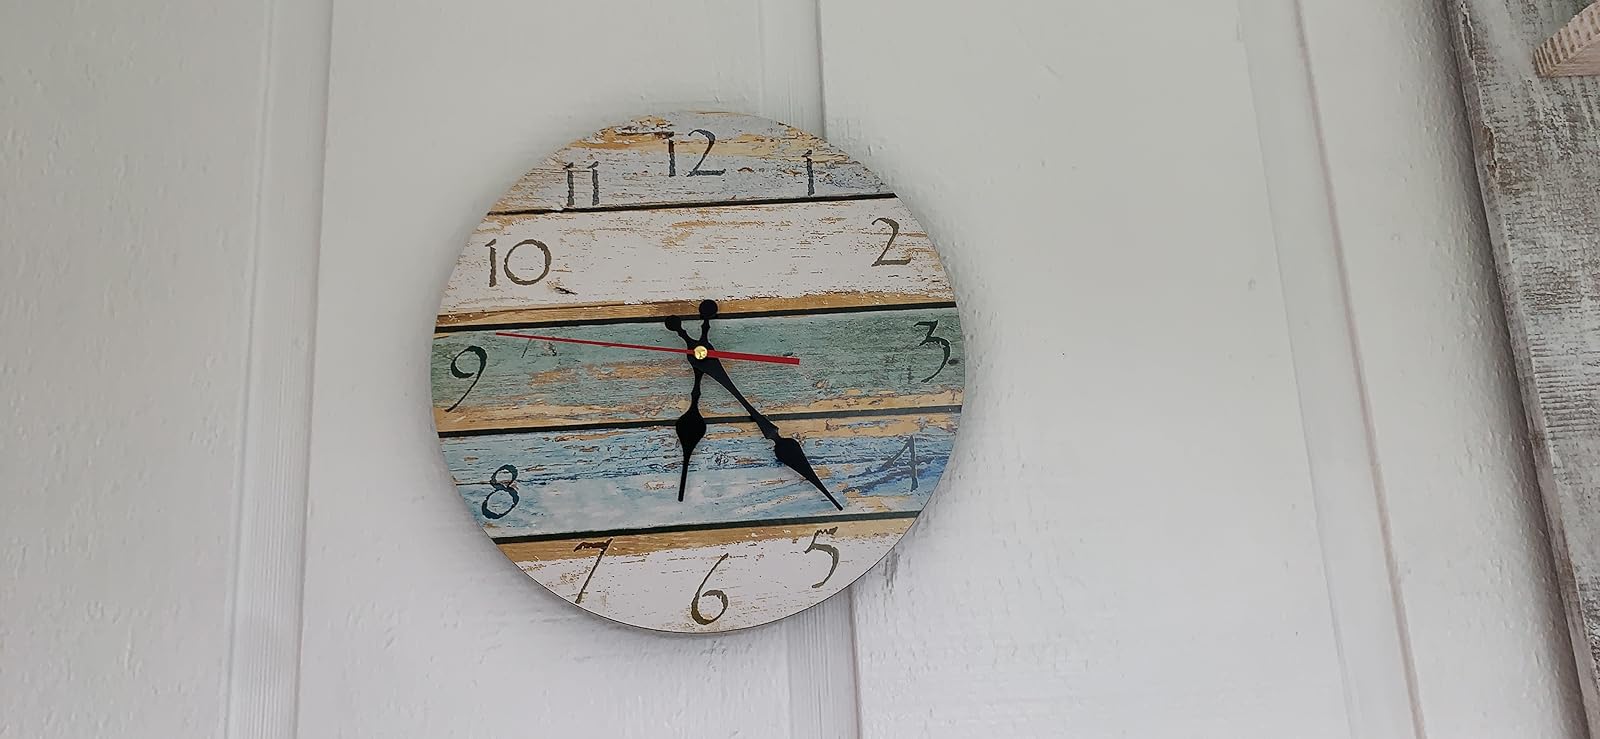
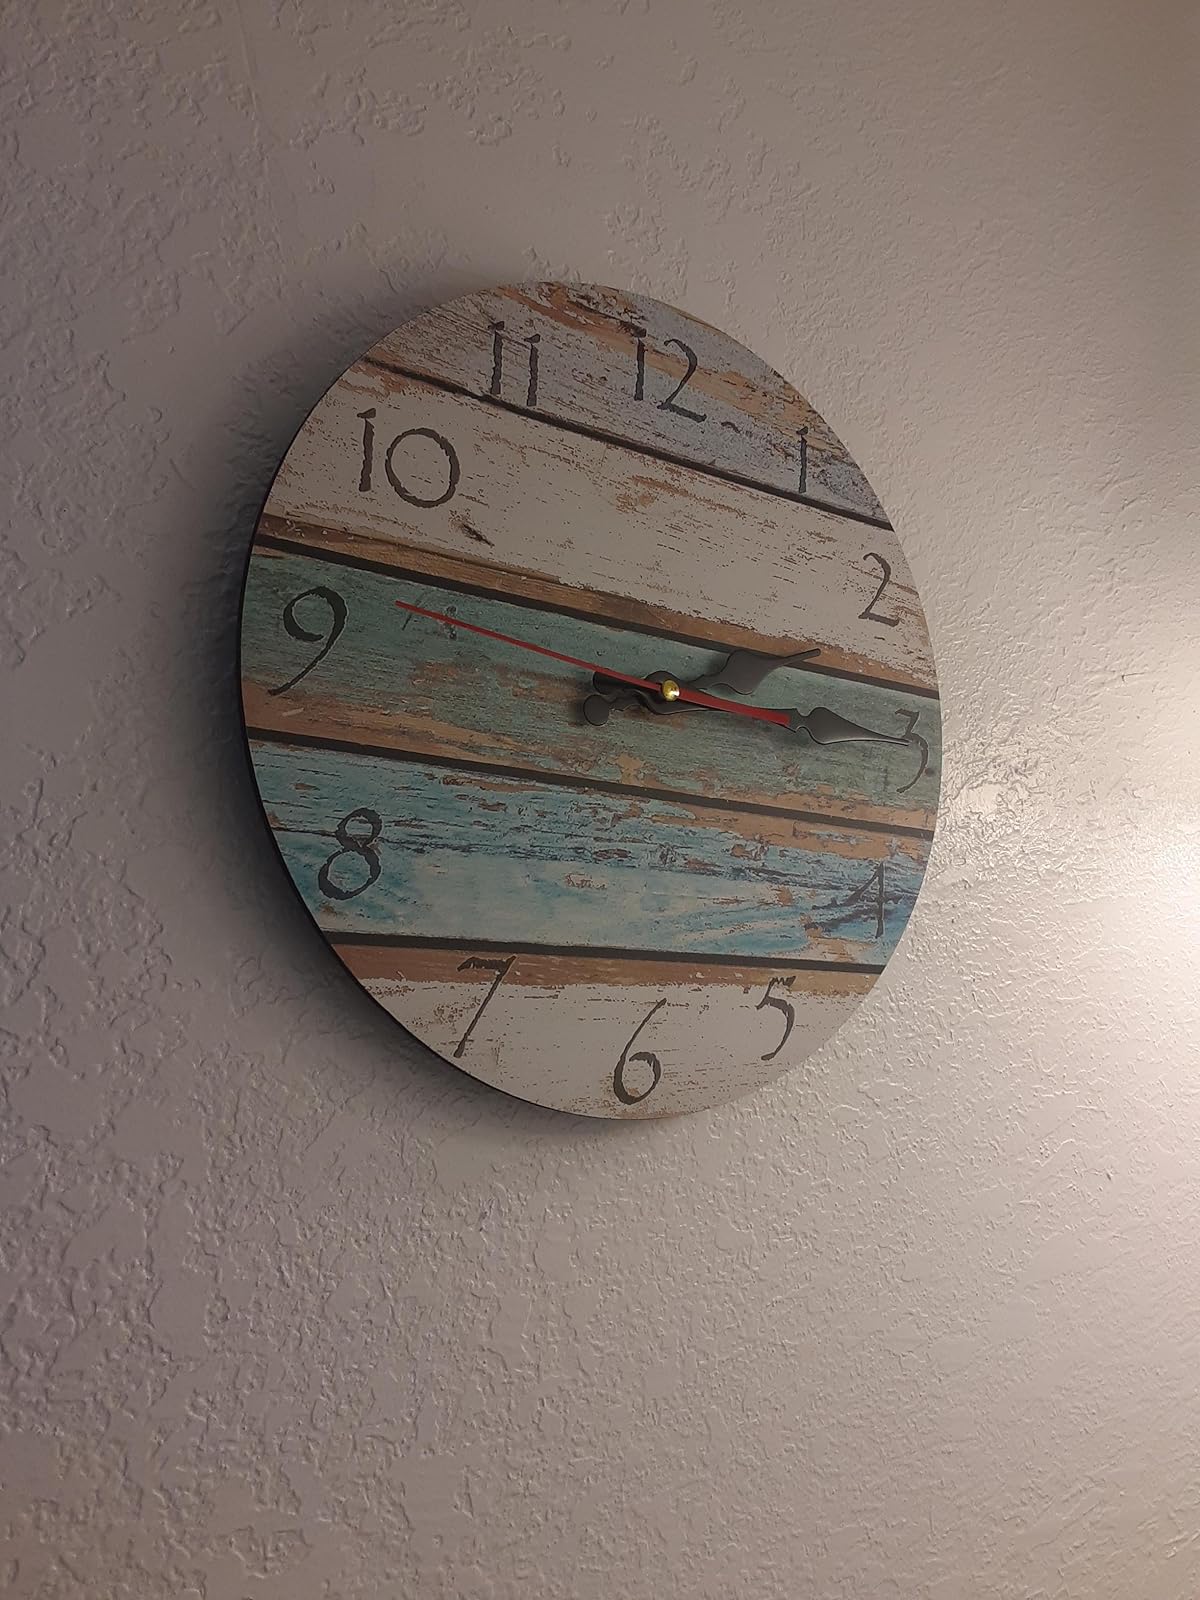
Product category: clock
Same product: yes